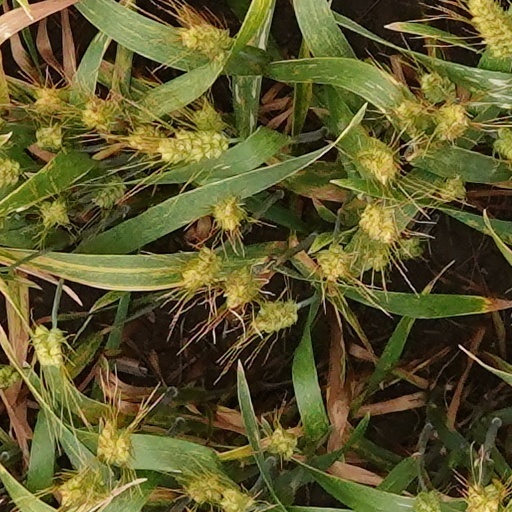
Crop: wheat